Gail Sheridan

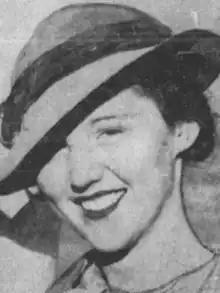
Shirley Mingins (later known as Gail Sheridan), from a 1934 newspaper

Gail Sheridan (January 11, 1916, Seattle, Washington – September 17, 1982, Chevy Chase, Maryland) was an American film actress and dancer in the 1930s.